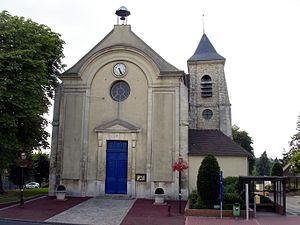
Façade de l'église Saint-Martin à Bonneuil-en-France (Val-d'Oise), France
Bonneuil-en-France est une commune française située dans le département du Val-d'Oise, en région Île-de-France.